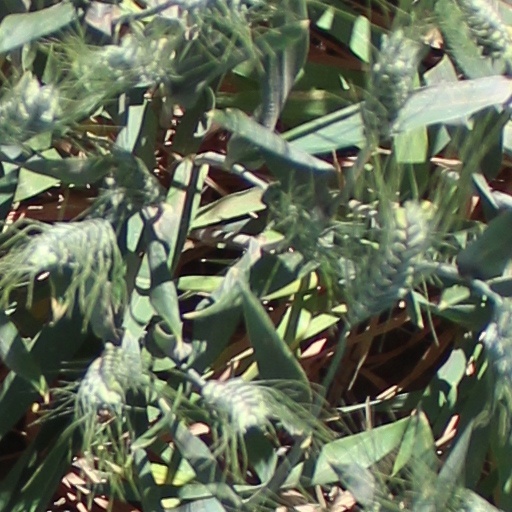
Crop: wheat